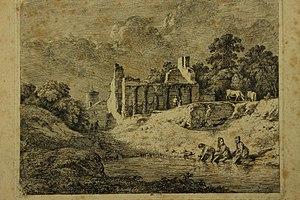
Jean-Jacques de Boissieun, Les petites laveuses, estampe
Jean Jacques de Boissieu est un dessinateur, graveur et peintre français, né le 30 novembre 1736 à Lyon où il est mort le 1ᵉʳ mars 1810.